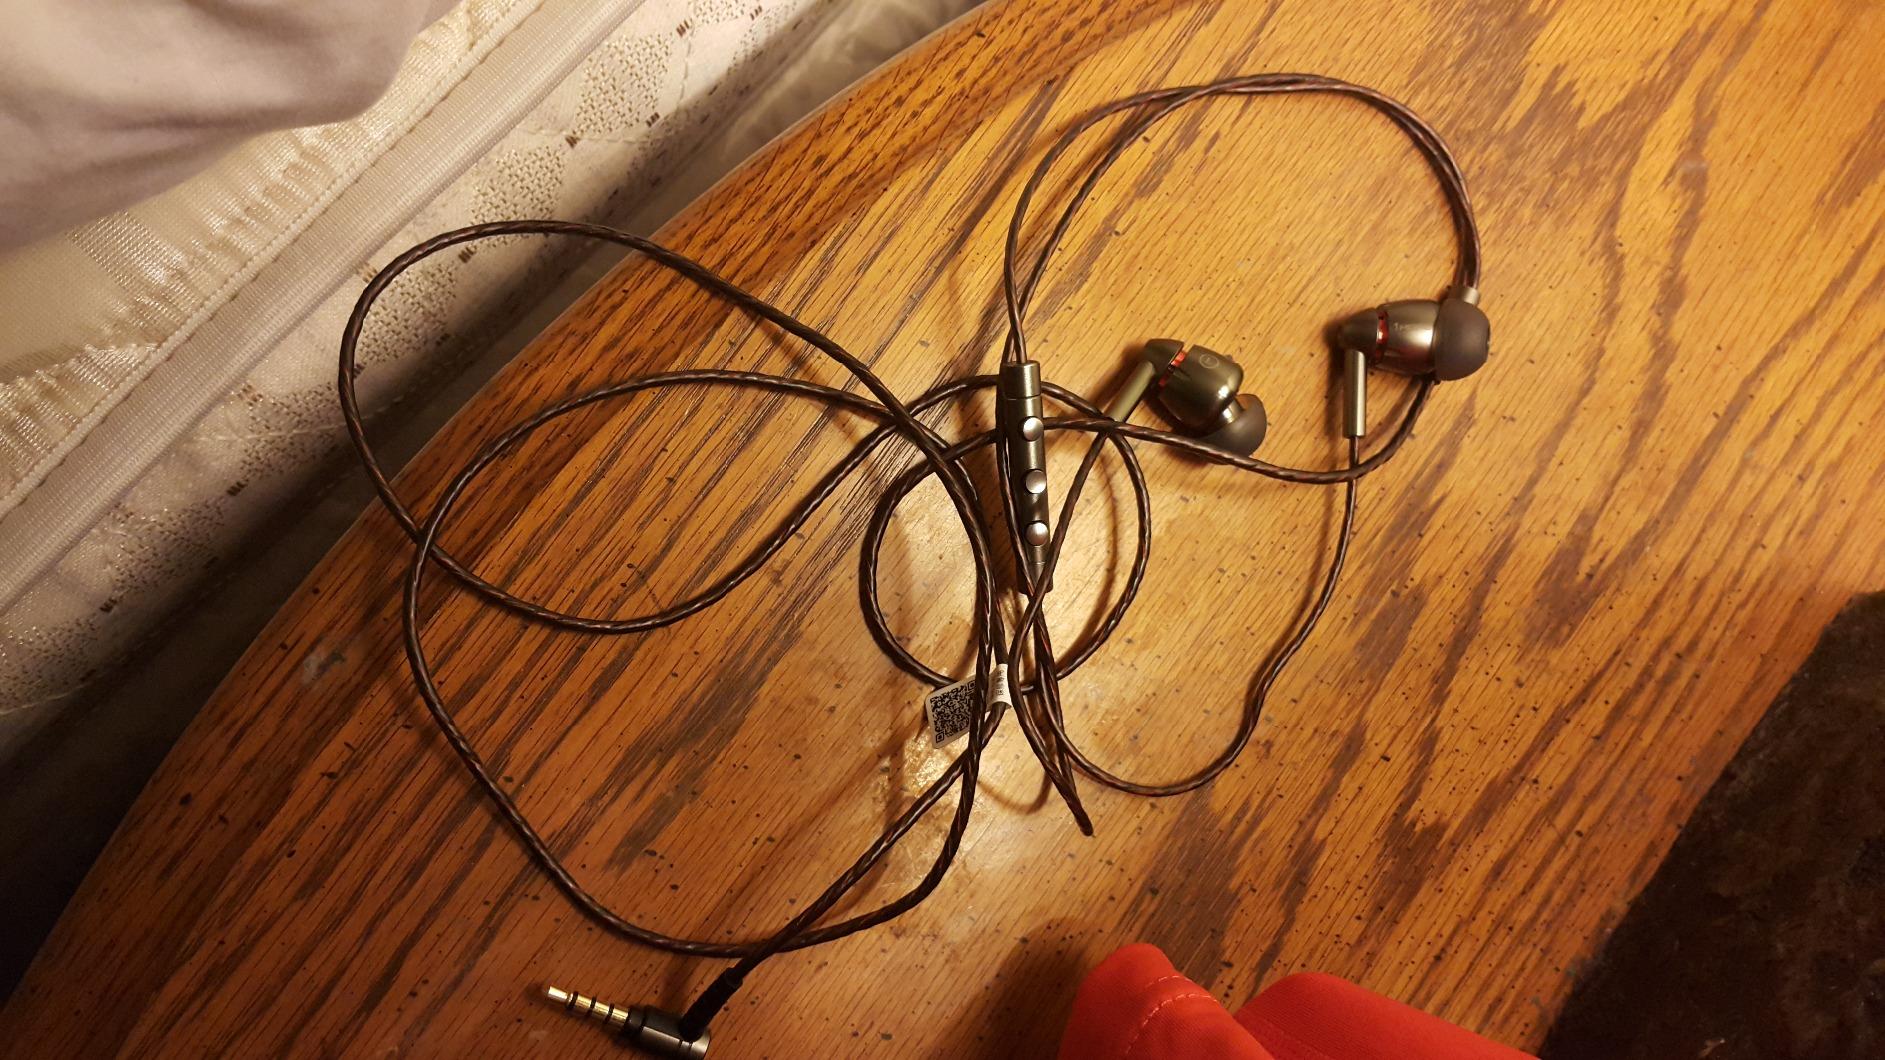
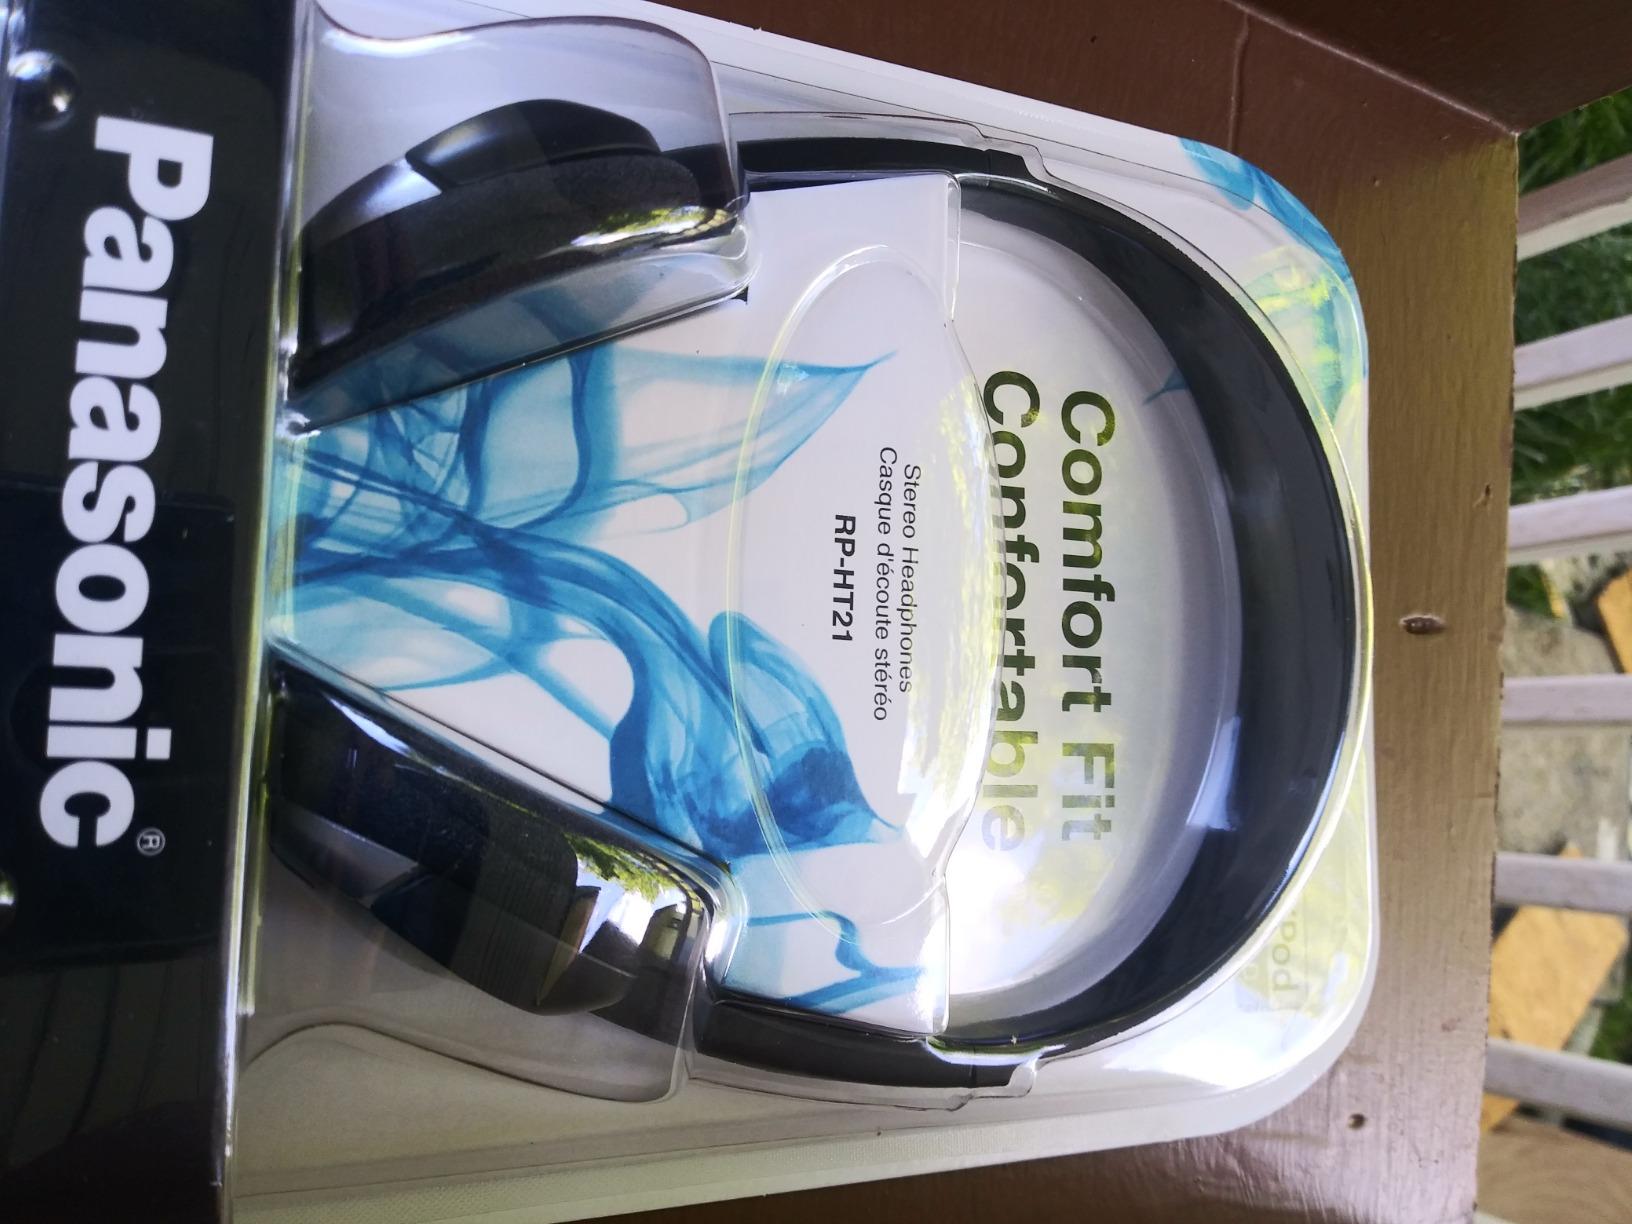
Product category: headphones
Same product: no